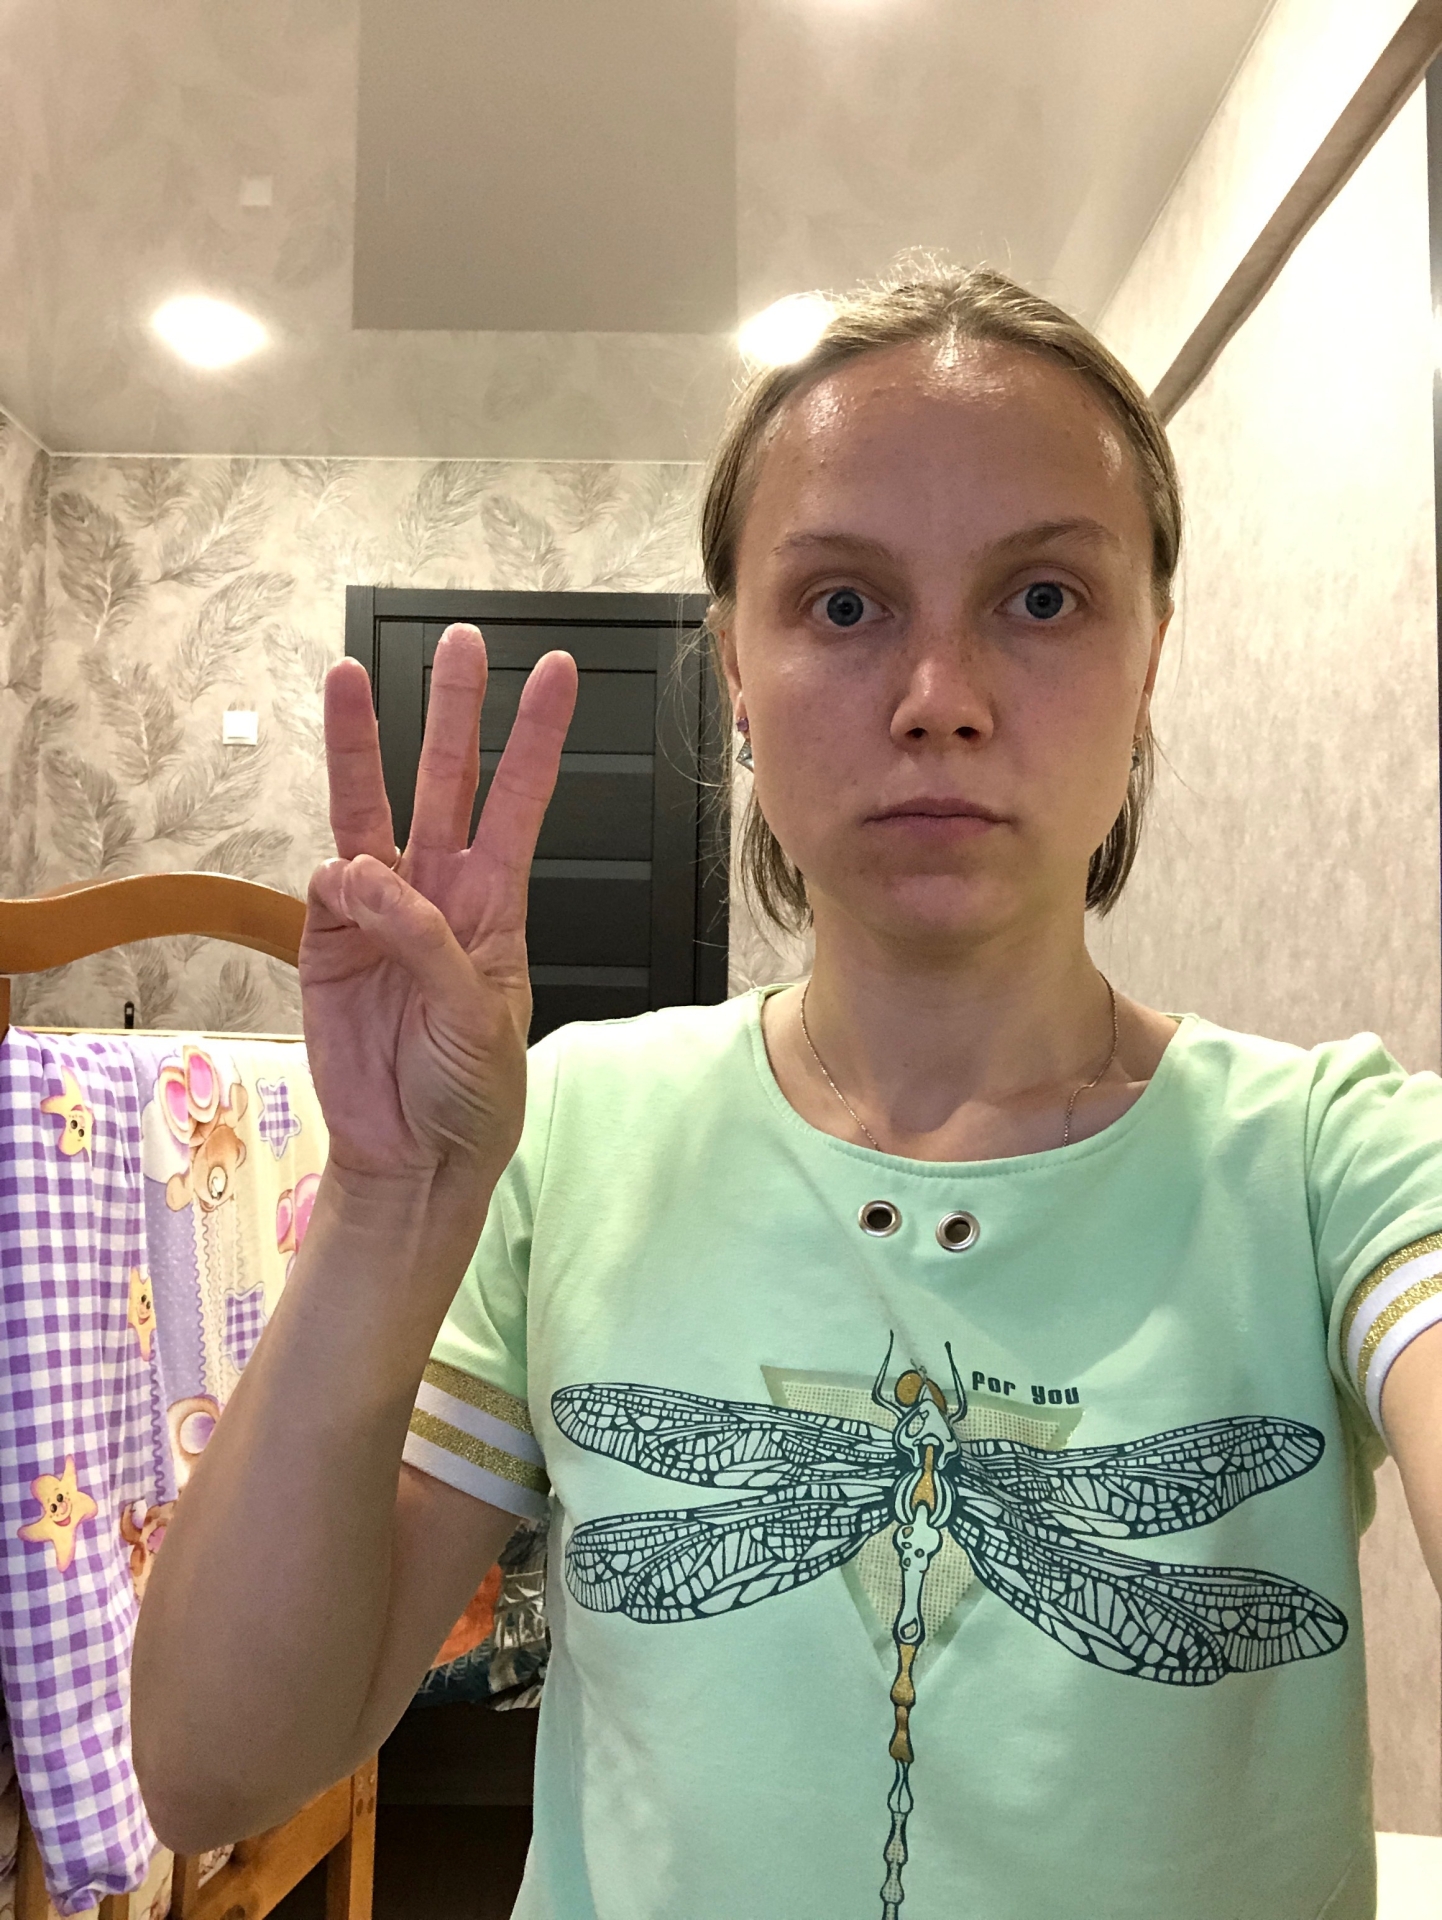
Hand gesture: three